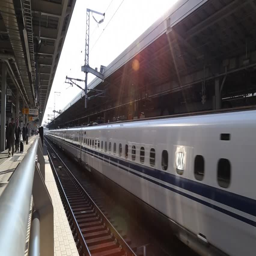
bullet train leaving station in the morning